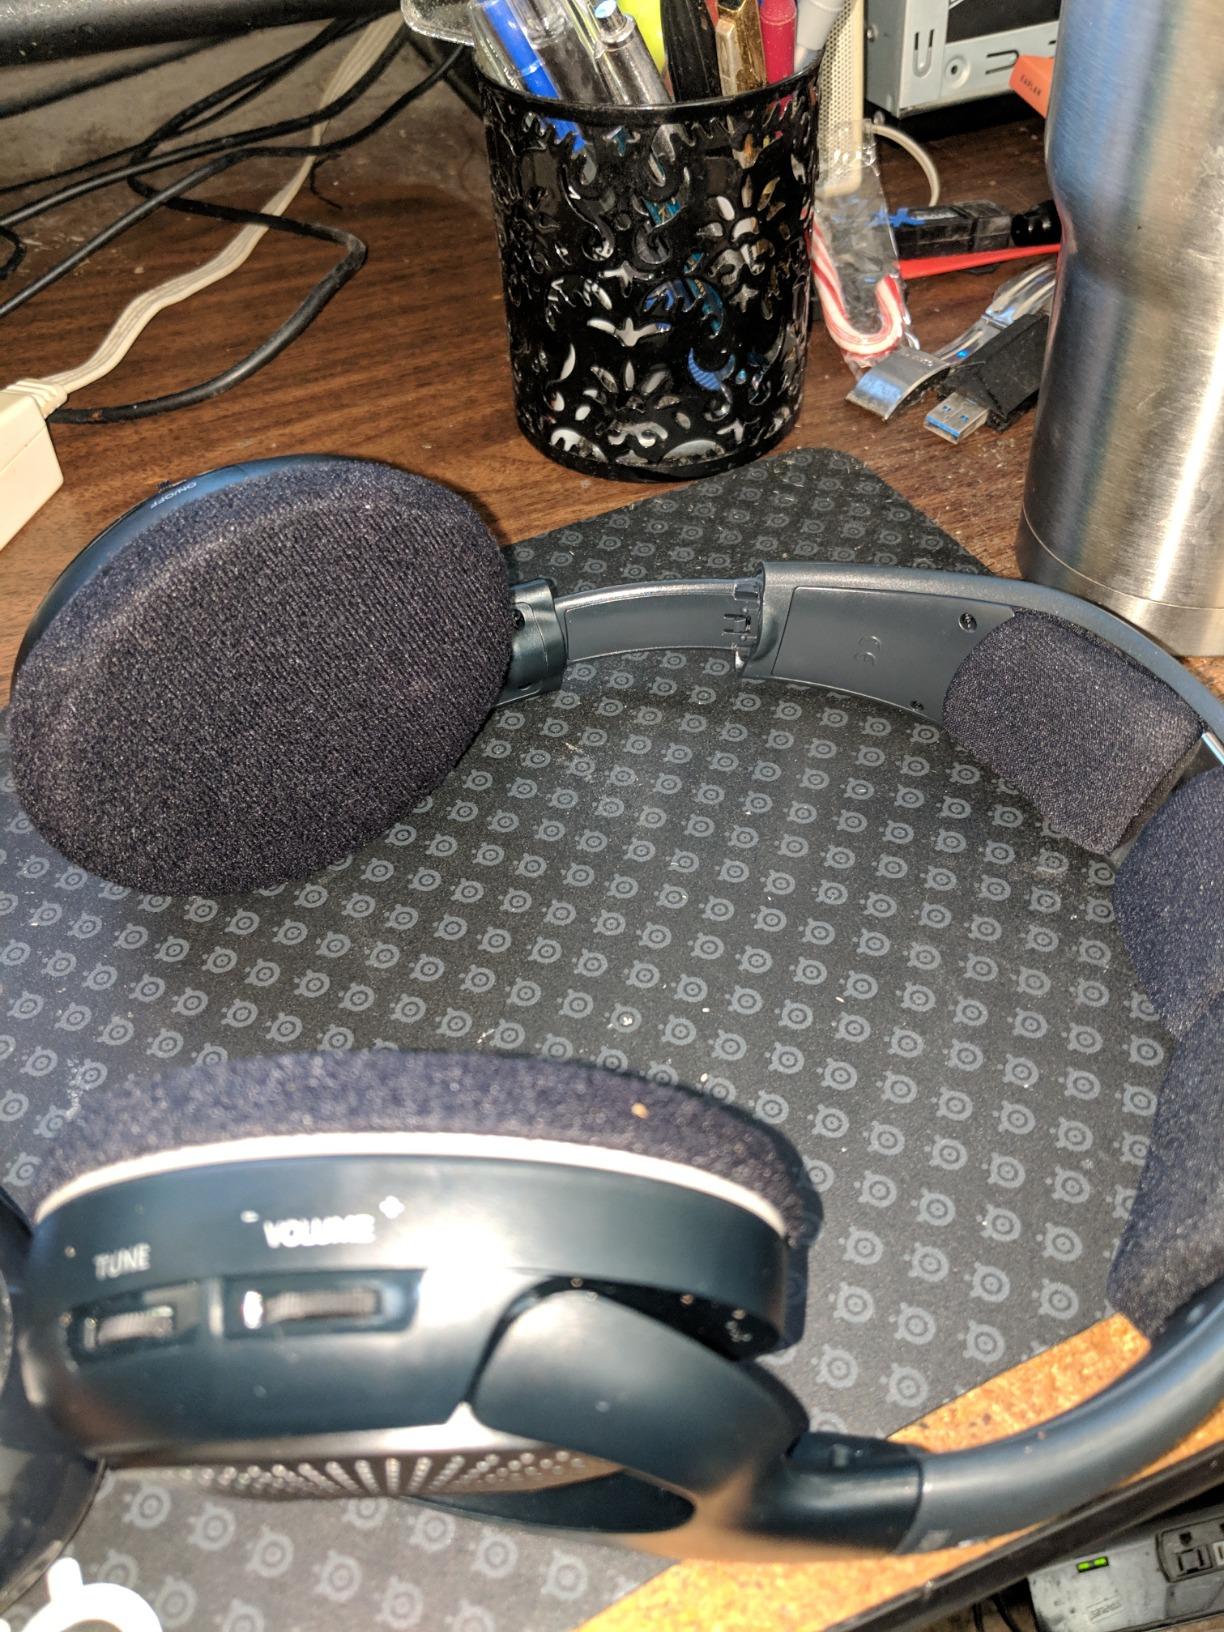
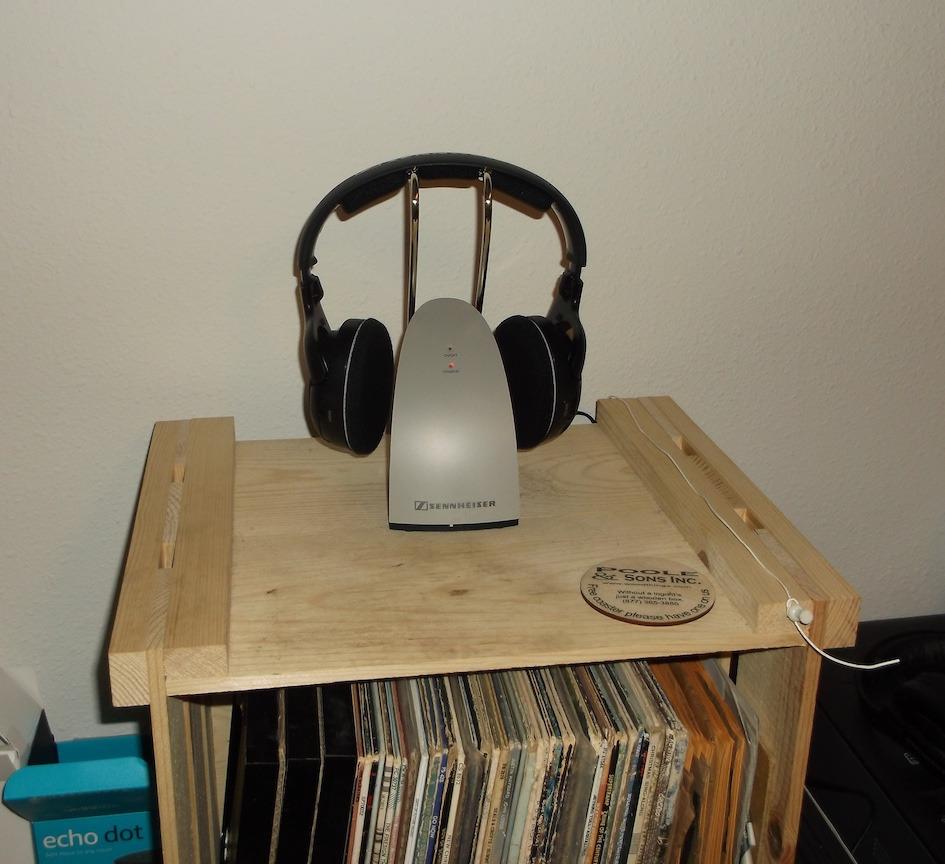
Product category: headphones
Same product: yes